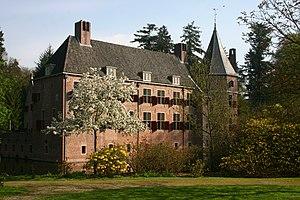
Le Paleis Het Loo est un palais royal construit entre 1684 et 1686 à Apeldoorn, dans la province de Gueldre aux Pays-Bas.